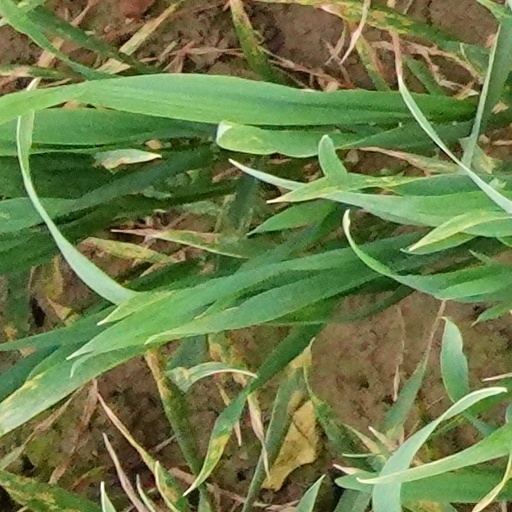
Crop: wheat